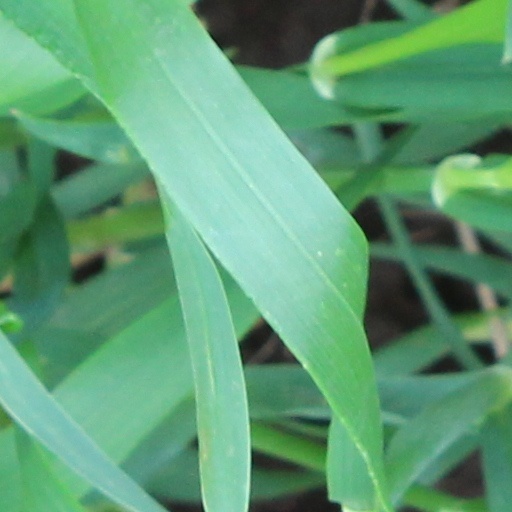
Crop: wheat